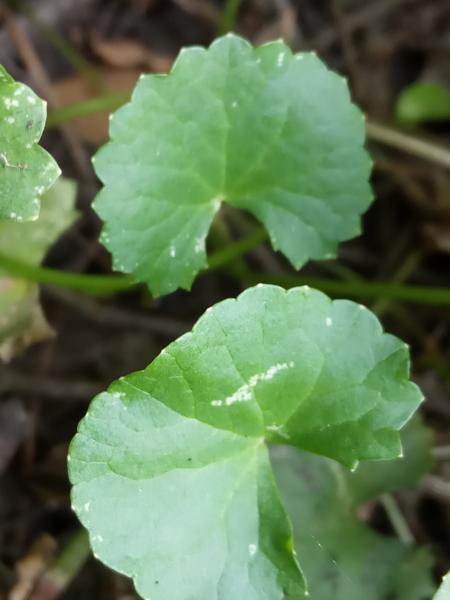
Weed species: Centella asiatica